Tim Blanchard

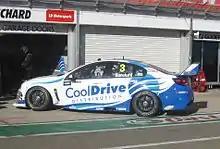
Blanchard placed 21st in the 2015 V8 Supercars Championship driving a Holden Commodore (VF) for Lucas Dumbrell Motorsport

In 2015 Blanchard continued with LDM but was promoted to a full-time drive in the team's No. 3 Commodore.